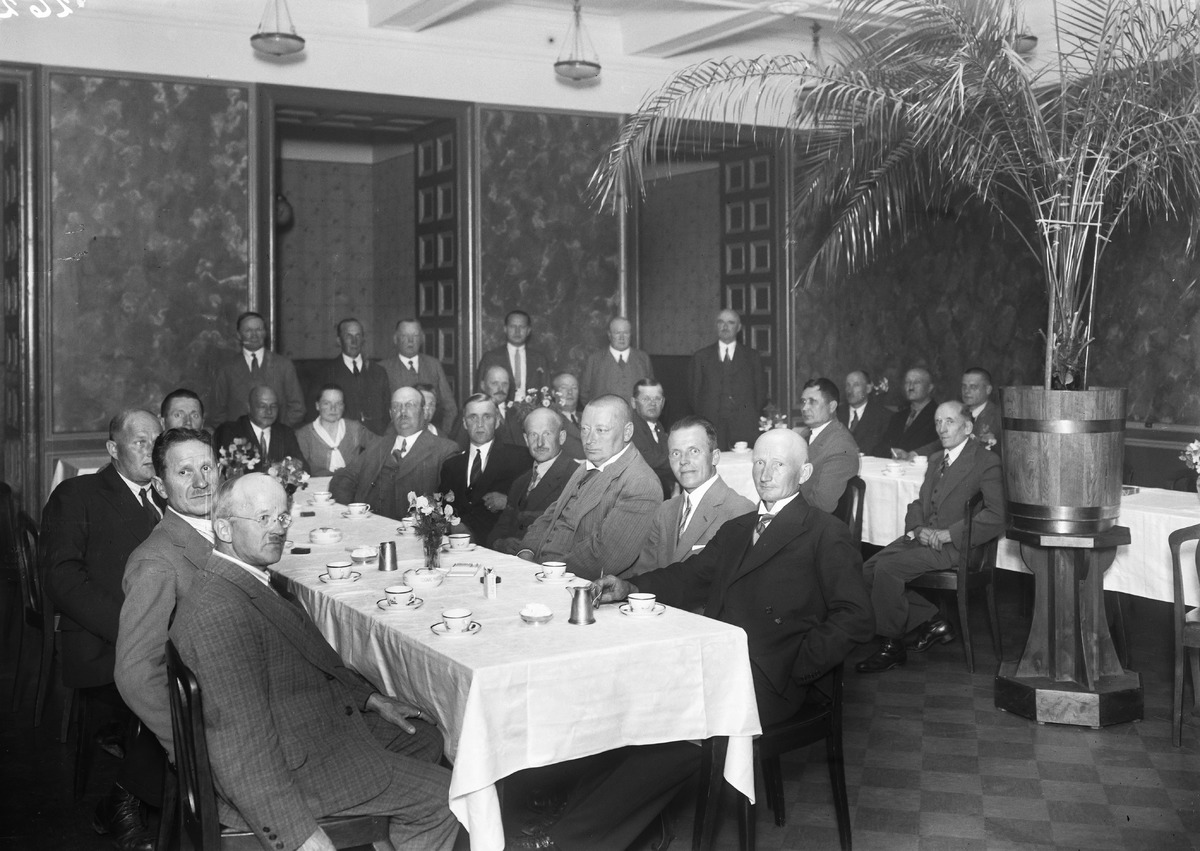
Helsingin Sanomain asiamiesten kokous Oulussa
A meeting of the representatives of Helsingin Sanomat in Oulu
sisällön kuvaus: Helsingin Sanomain asiamiesten kokous Oulussa 29.6.1933. content description: A meeting of the representatives of Helsingin Sanomat in Oulu on June 29, 1933.
Vuosi: 1933
Paikka: Suomi, Oulu, Suomi, Pohjois-Pohjanmaa, Oulu
Aiheet: Helsingin Sanomat; sisäkuva; ryhmäkuva; toimittajat; lehdistö; kokoukset; asiamiehet; meetings; representatives; journalists; press